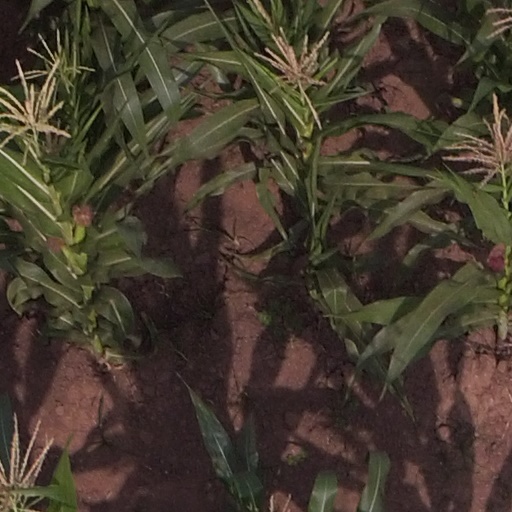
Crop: maize; corn